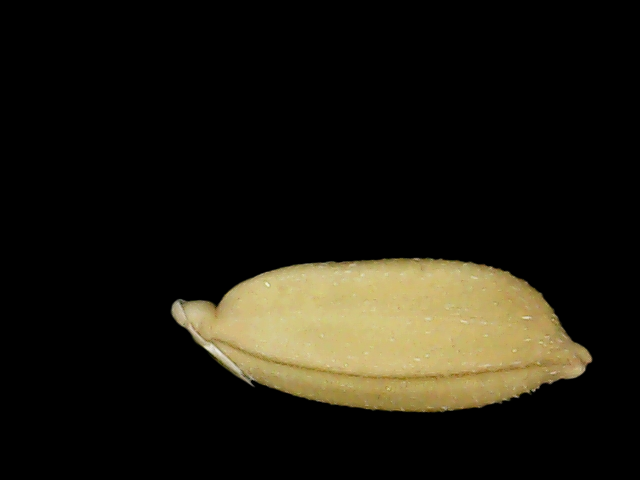
Rice variety: Binadhan10